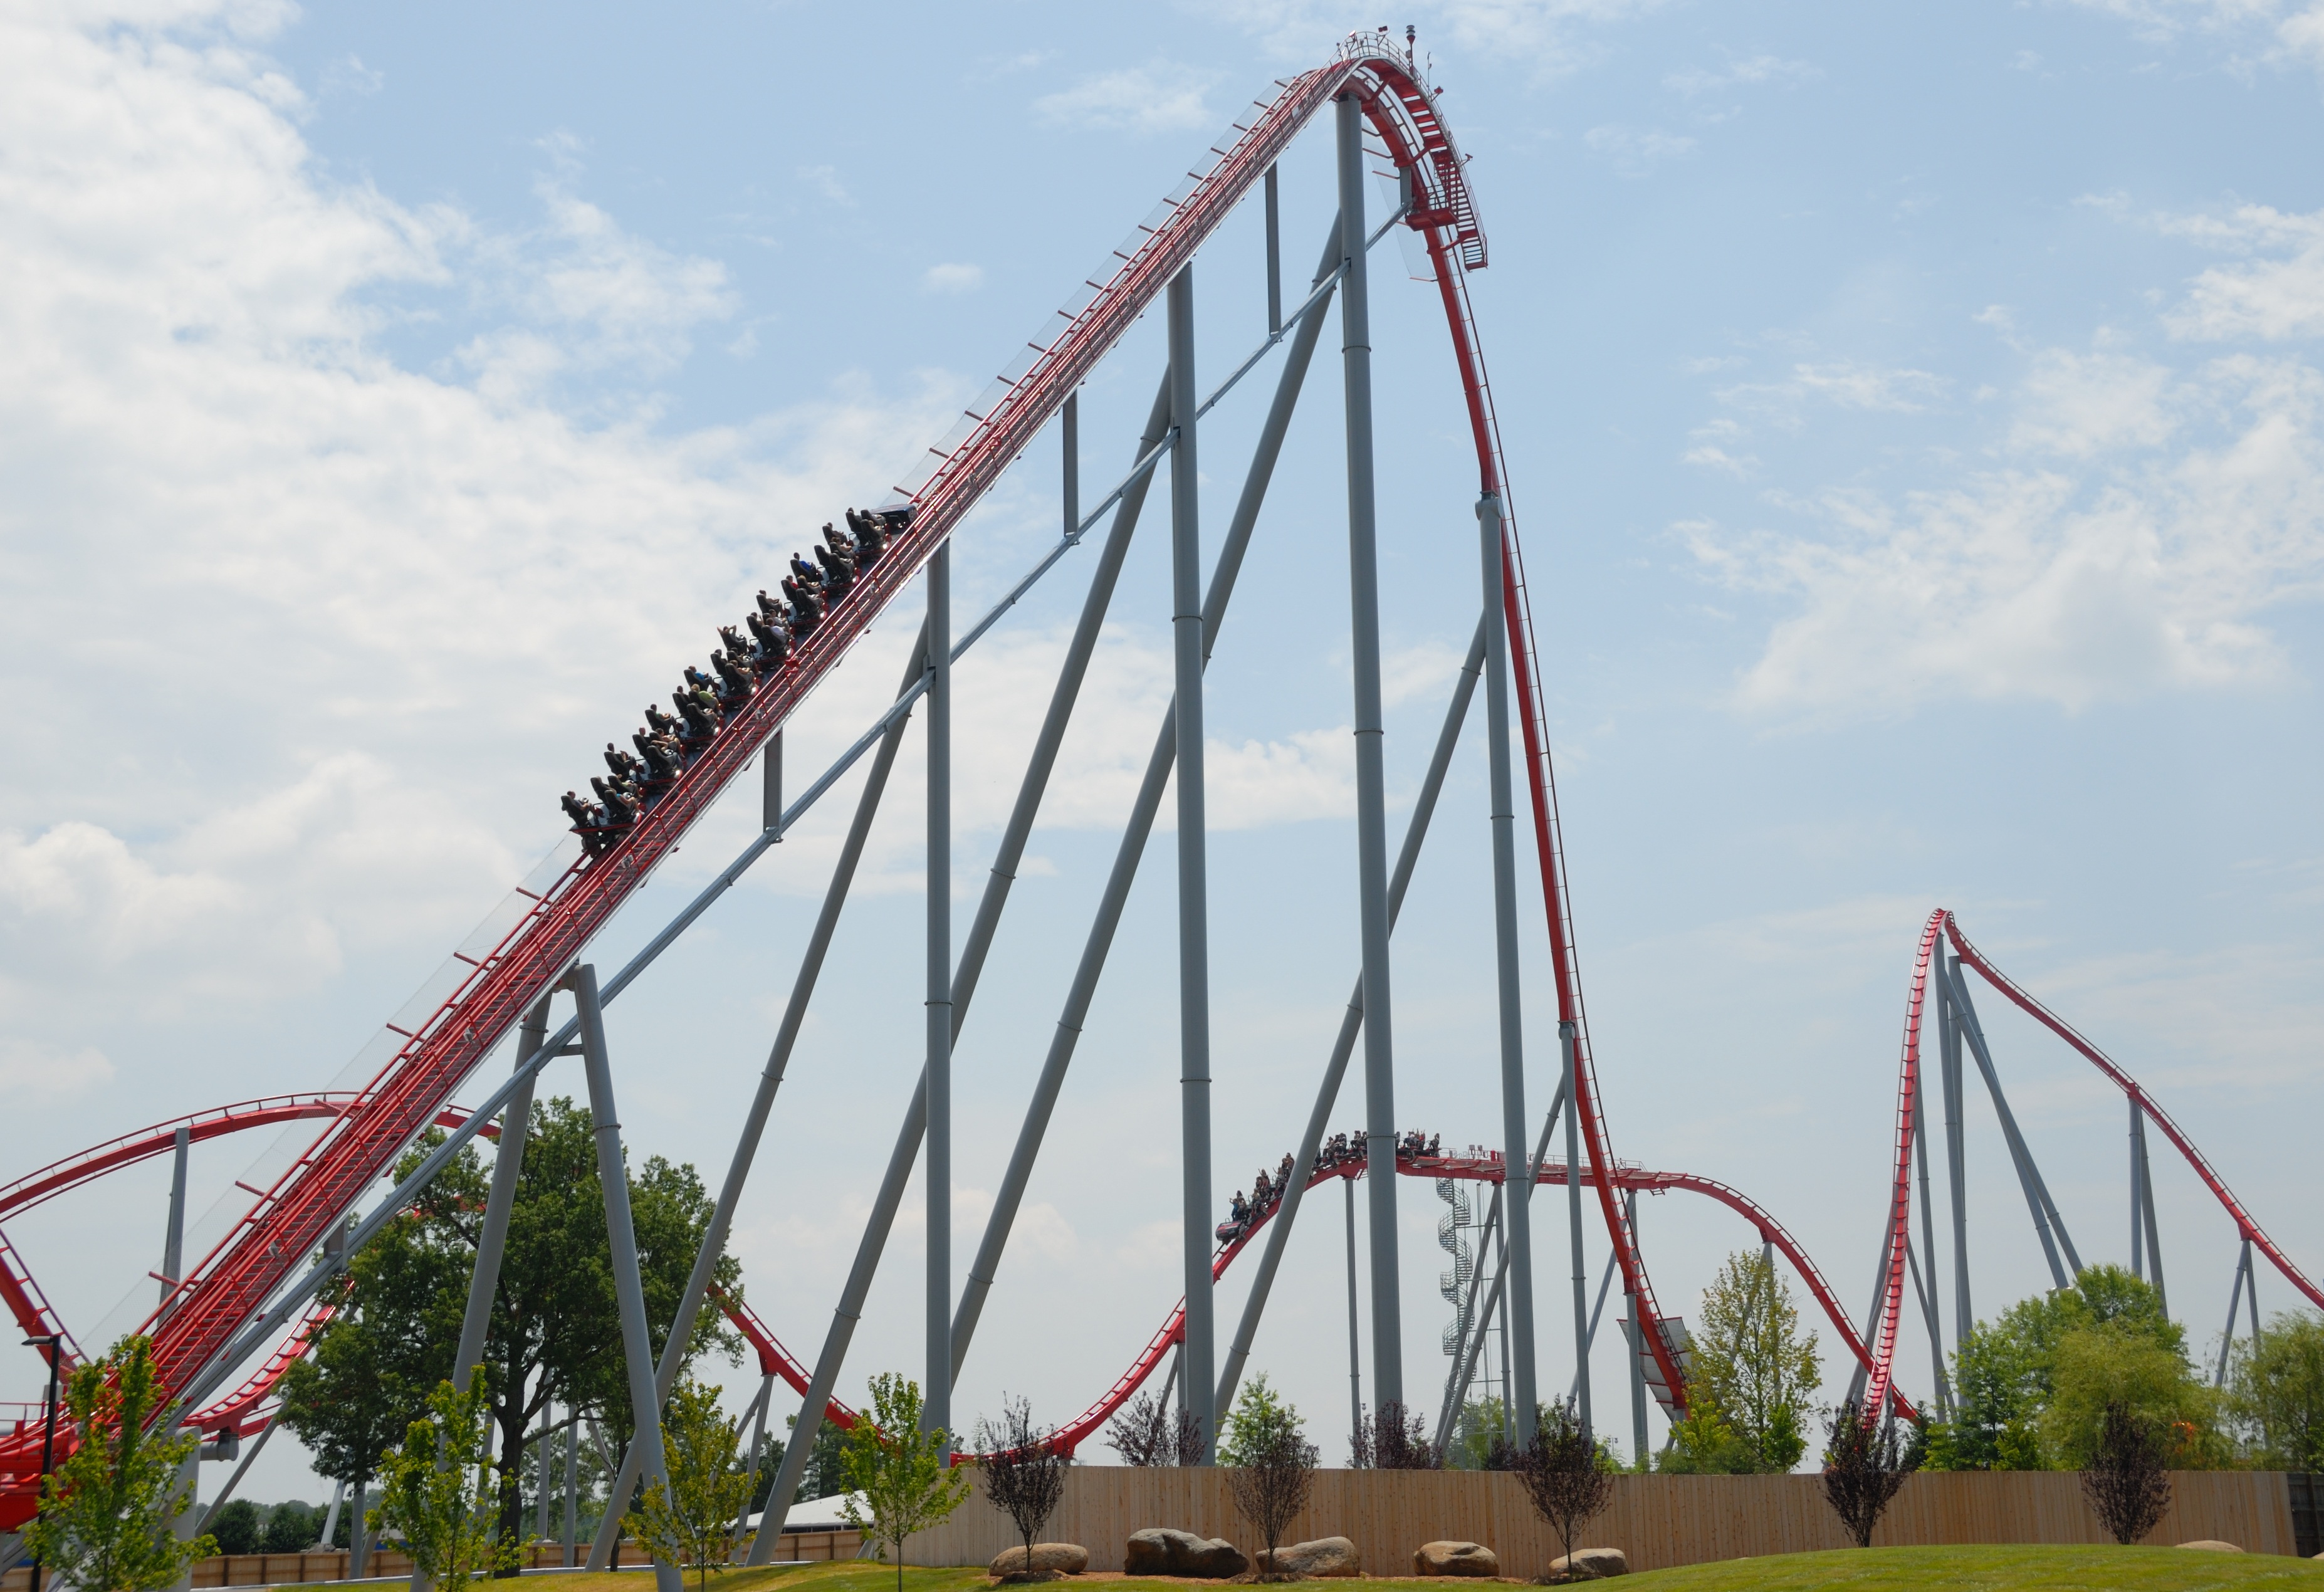
structure, people, sky, track, adventure, rail, summer, vacation, recreation, high, amusement park, park, metal, ride, coaster, attraction, extreme, speed, thrill, leisure, roller coaster, rollercoaster, scary, fear, fun, amusement, scream, fast, enjoyment, loop, entertainment, twist, excitement, cable stayed bridge, amusement ride, outdoor recreation, nonbuilding structure